Epyc

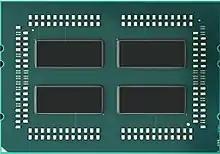
A Epyc 7001 die configuration

Initial reception to Epyc was generally positive. Epyc was generally found to outperform Intel CPUs in cases where the cores could work independently, such as in high-performance computing and big-data applications. First generation Epyc fell behind in database tasks compared to Intel's Xeon parts due to higher cache latency. In 2021 Meta Platforms selected Epyc chips for its metaverse data centers.